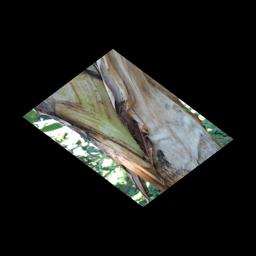
Label: BACTERIAL SOFT ROT